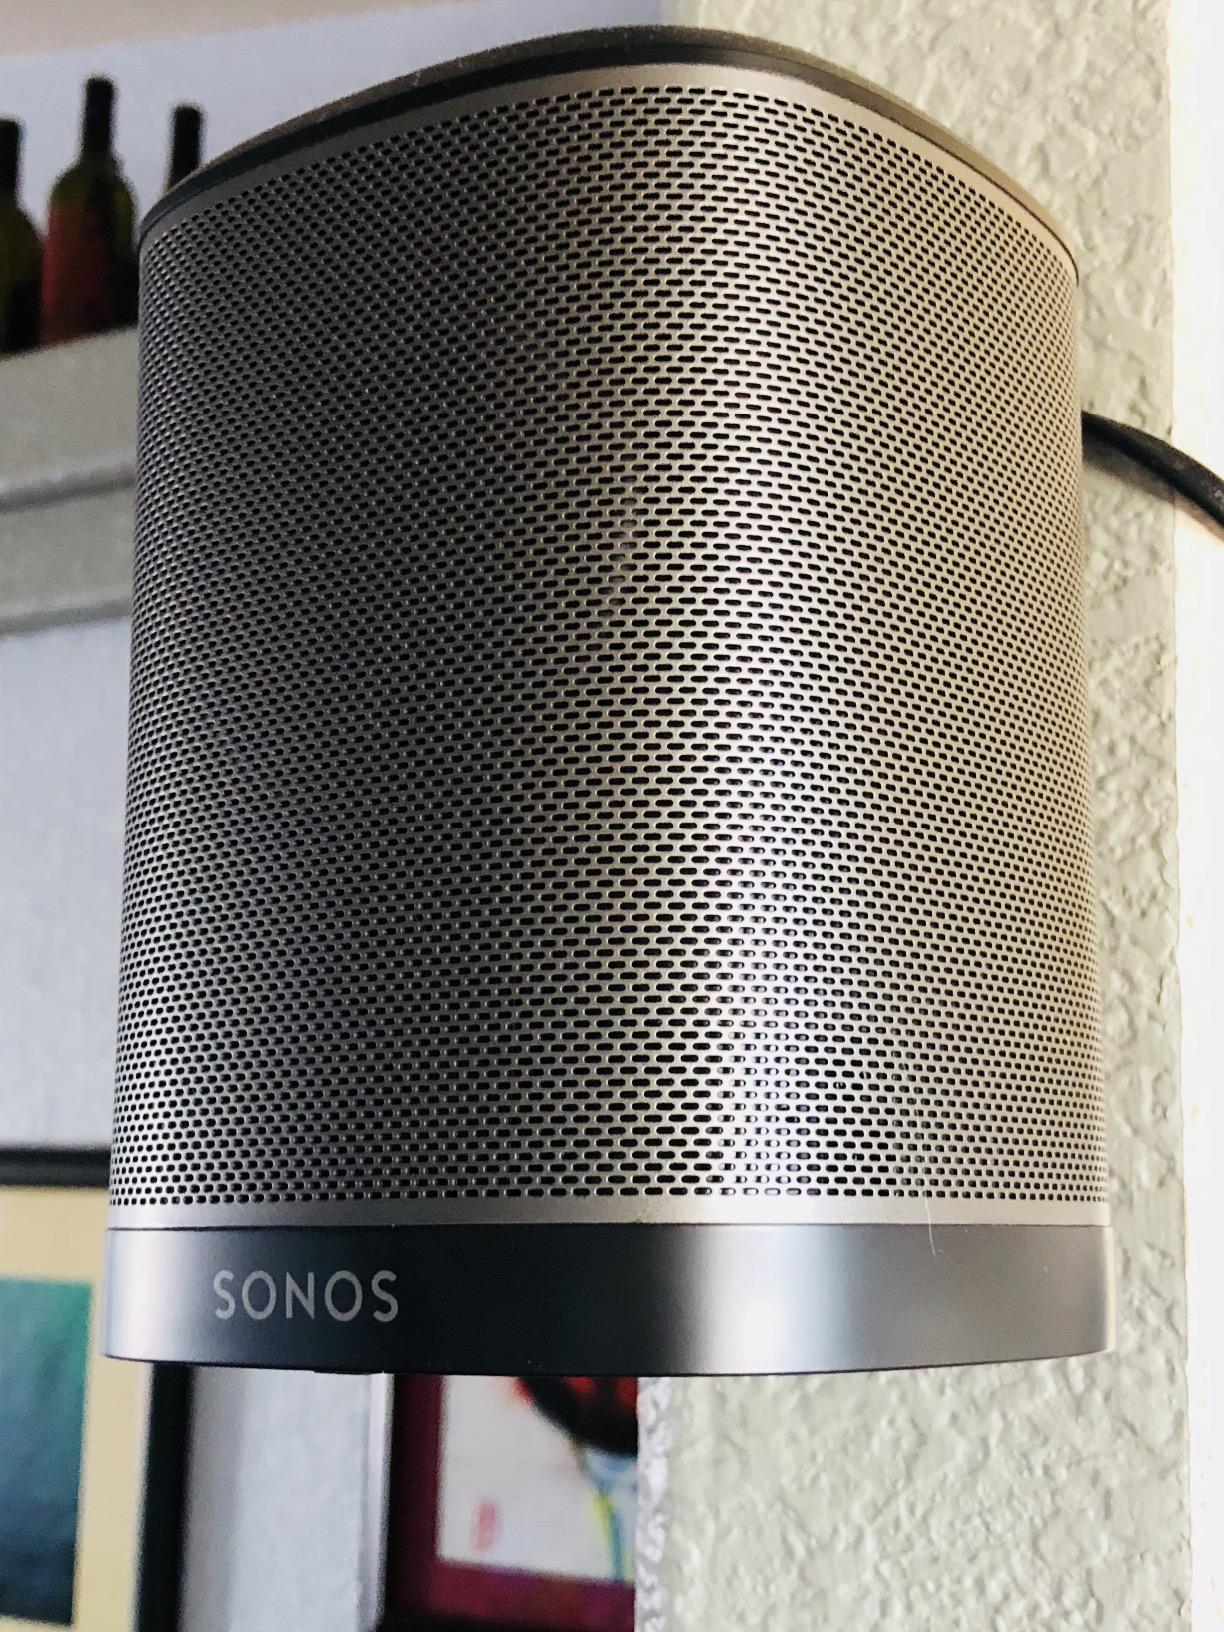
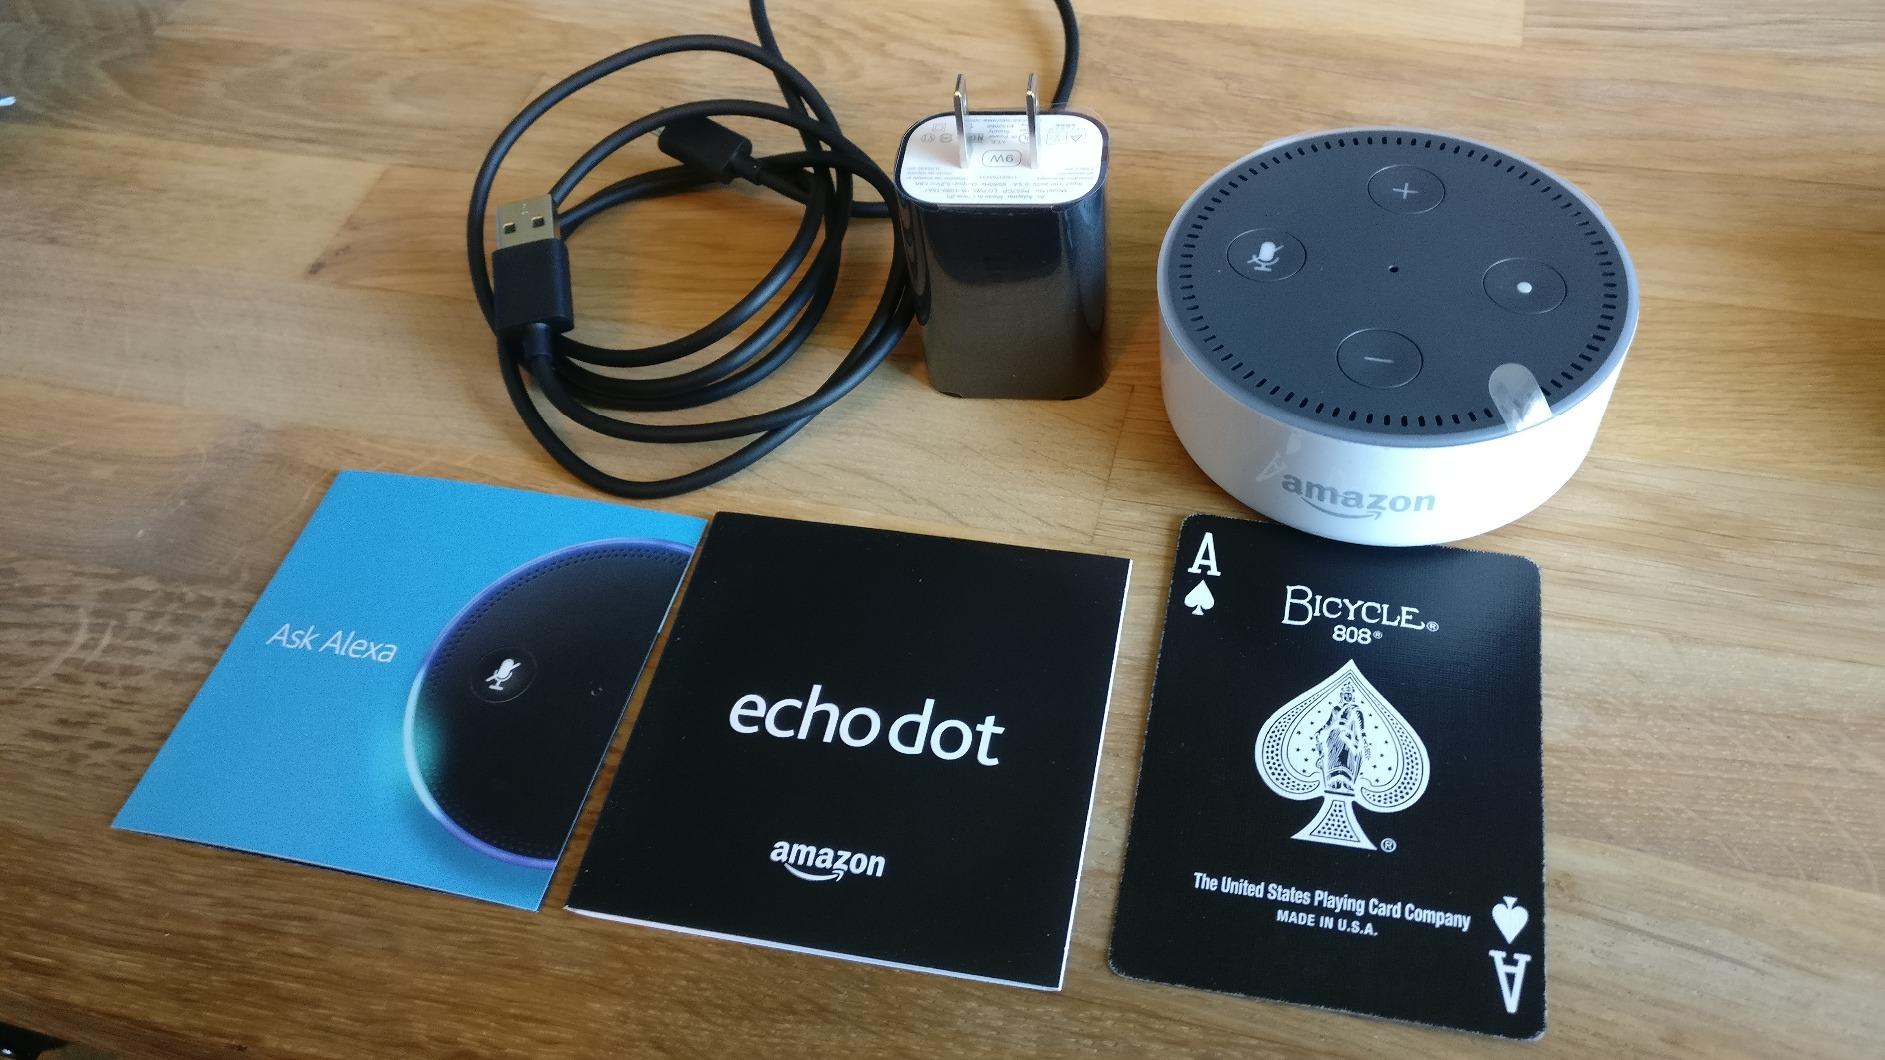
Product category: speaker
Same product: no